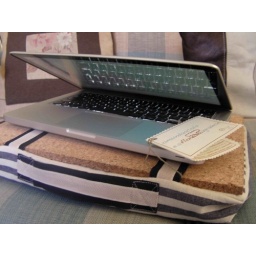
mundaocolo em azul - Laptop pillow in blue